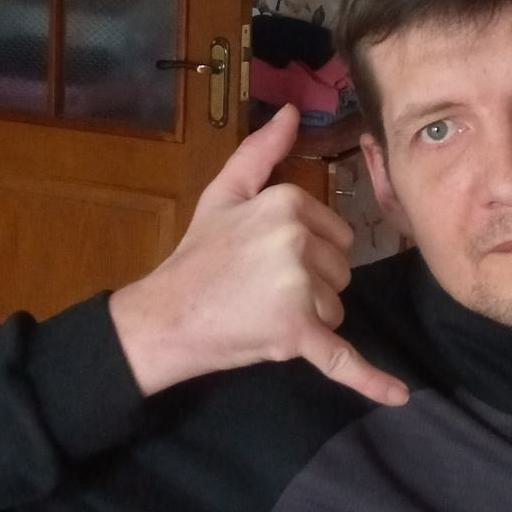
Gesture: call